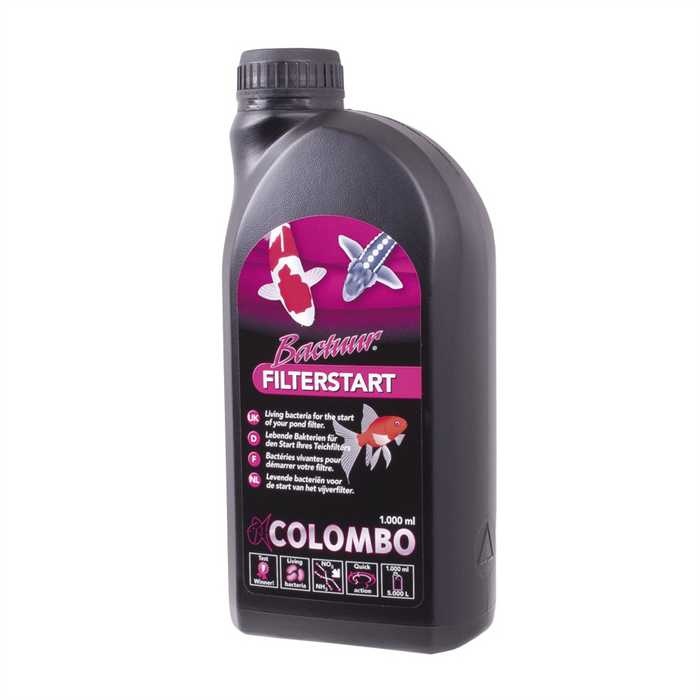
Colombo Bactuur Filter Start 500ml pour 2500litres - Activateur de filtre ultra puissant
Filterstart est une bactérie de démarrage pour les bassins nouvellement aménagés et les bassins existants, au printemps et après chaque nettoyage, vous devez donner un coup de main au filtre et équilibrer le basin et vous pouvez le faire en ajoutant ces bactéries vivantes. Comme tout autre animal domestique, les poissons ont besoin d’un habitat maintenu en parfait état de propreté. Les poissons produisent de l’ammoniac nocif mais celuici sera transformé en nitrate inoffensif (via les nitrites) dans le filtre grâce aux bactéries utiles. Les bactéries du filtre ont besoin de temps pour se développer. C’est souvent la cause de problèmes rencontrés lors du démarrage. En testant régulièrement l’eau, vous pouvez vérifier si sa qualité est toujours correcte.
Brand: Colombo
Category: Animals & Pet Supplies > Pet Supplies > Fish & Aquatic Supplies > Aquarium & Pond Tubings